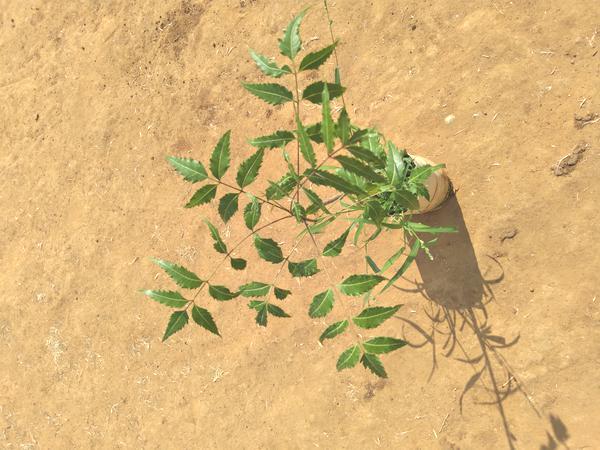
Plant: Neem